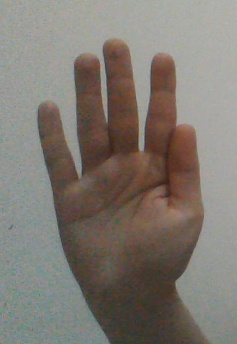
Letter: sheen